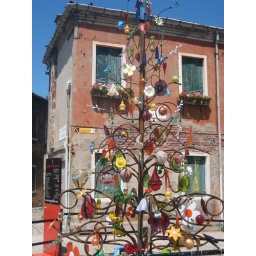
glass tree in murano